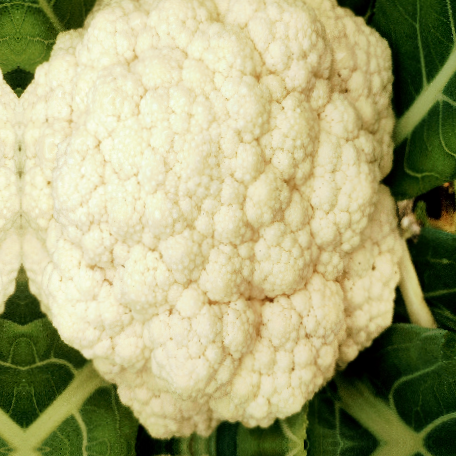
Label: Disease Free